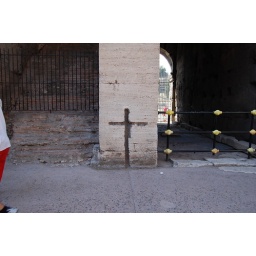
cross in the wall